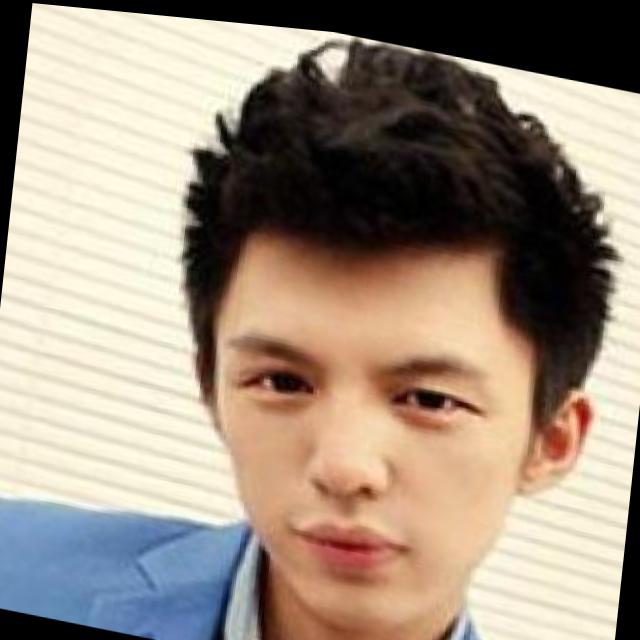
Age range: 13-20